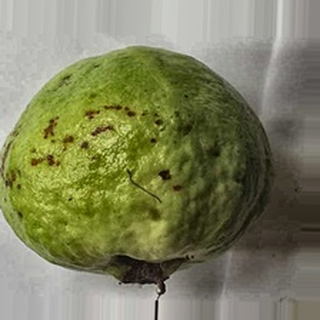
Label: guava_anthracnose